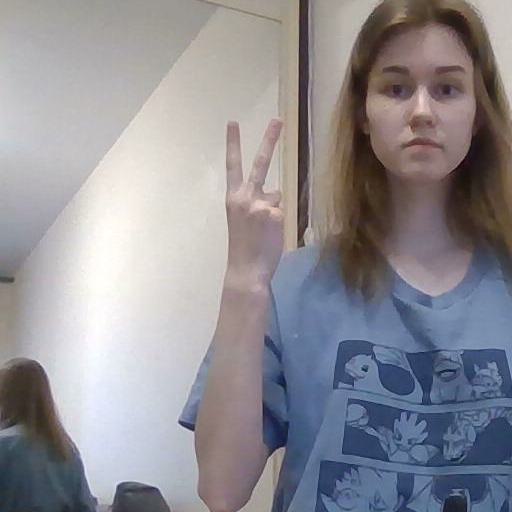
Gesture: peace_inverted